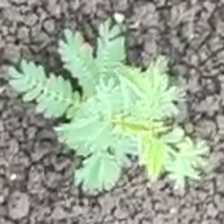
Weed species: Dwarf_cassia_(Chamaecrista pumila)